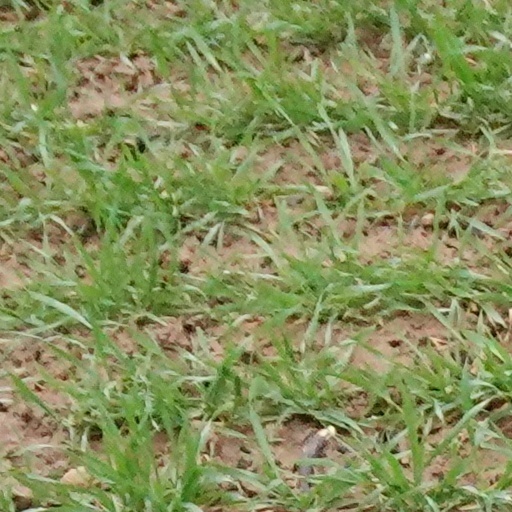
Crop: wheat